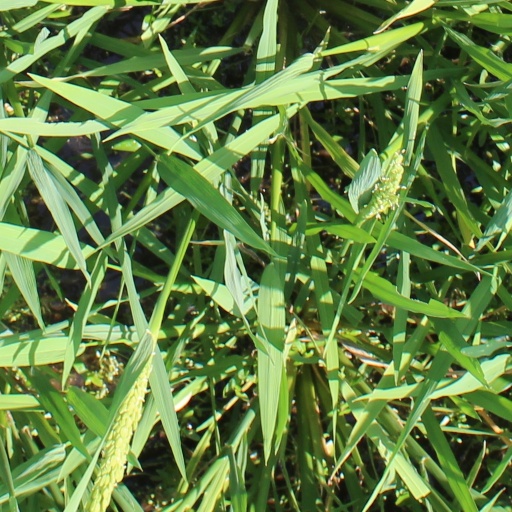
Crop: rice